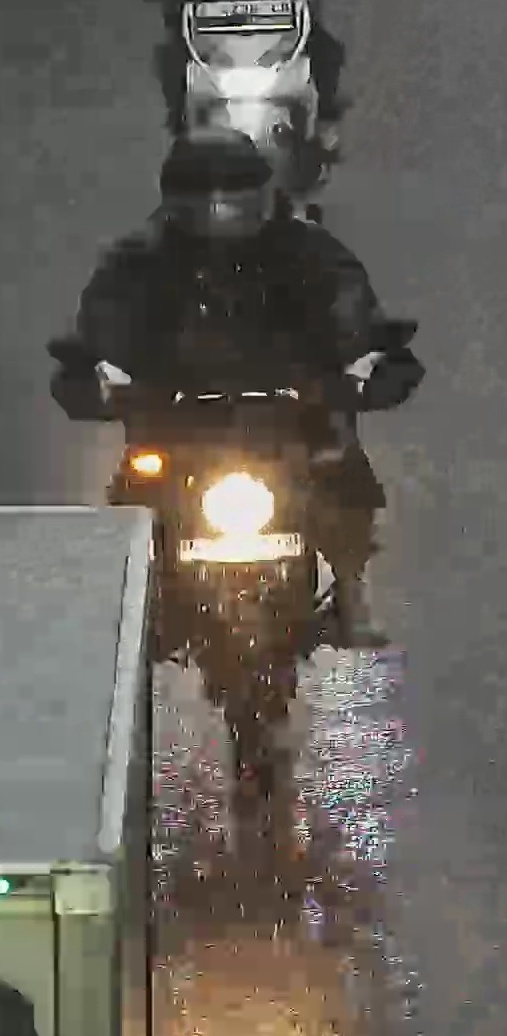
person-with-helmet: 1
person-without-helmet: 0